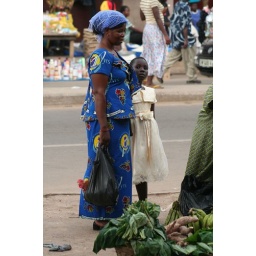
Woman in the street market in Kumasi